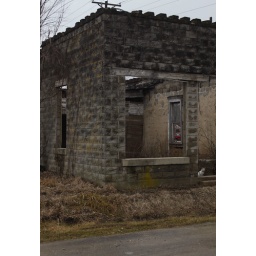
Silex Missouri... Abandoned house with white cat in doorway.